Bharat Mata (painting)

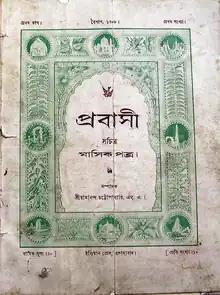
Prabasi Magazine

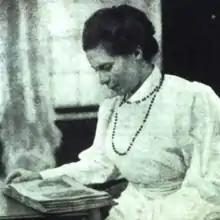
Sister Nivedita

This famous painting by Abanindranath Tagore did not have its now-popular title Bharat Mata when it was first published in the famous periodical of arts and culture, Prabasi. The caption to the image in the magazine read: "Matrimurti". The word in Bengali literally means the figure of the Mother. Contrary to the norms of the day, the artist's name also, did not feature alongside the caption.